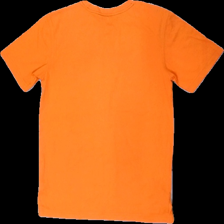
View: back
Type: T-shirt
Category: Children
Brand: Gap
Colors: Orange, Black, White, Multicolor
Material: 57% cotton, 43% polyester
Pattern: Logo print
Cut: Regular
Size: XXL
Season: All
Price range: <50
Recommended usage: Export
Description: Orange t-shirt